Hannah Scott (footballer)

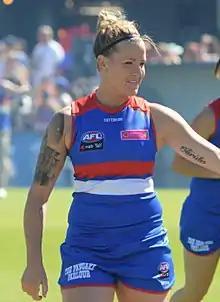
Scott playing for the Western Bulldogs in February 2018

Hannah Scott (born 10 March 1990) is a retired Australian rules footballer who played for the Western Bulldogs in the AFL Women's competition (AFLW). She was drafted by the Bulldogs with the club's third selection and the twenty first overall in the 2016 AFL Women's draft. She made her debut in Round 1, 2017, in the club inaugural match against at VU Whitten Oval. It was revealed that Scott had signed a contract extension with the club on 16 June 2021, after playing 5 games for the club that season. In May 2022, Scott retired from the game after not playing a single game in 2022 AFL Women's season 6 due to injuries.